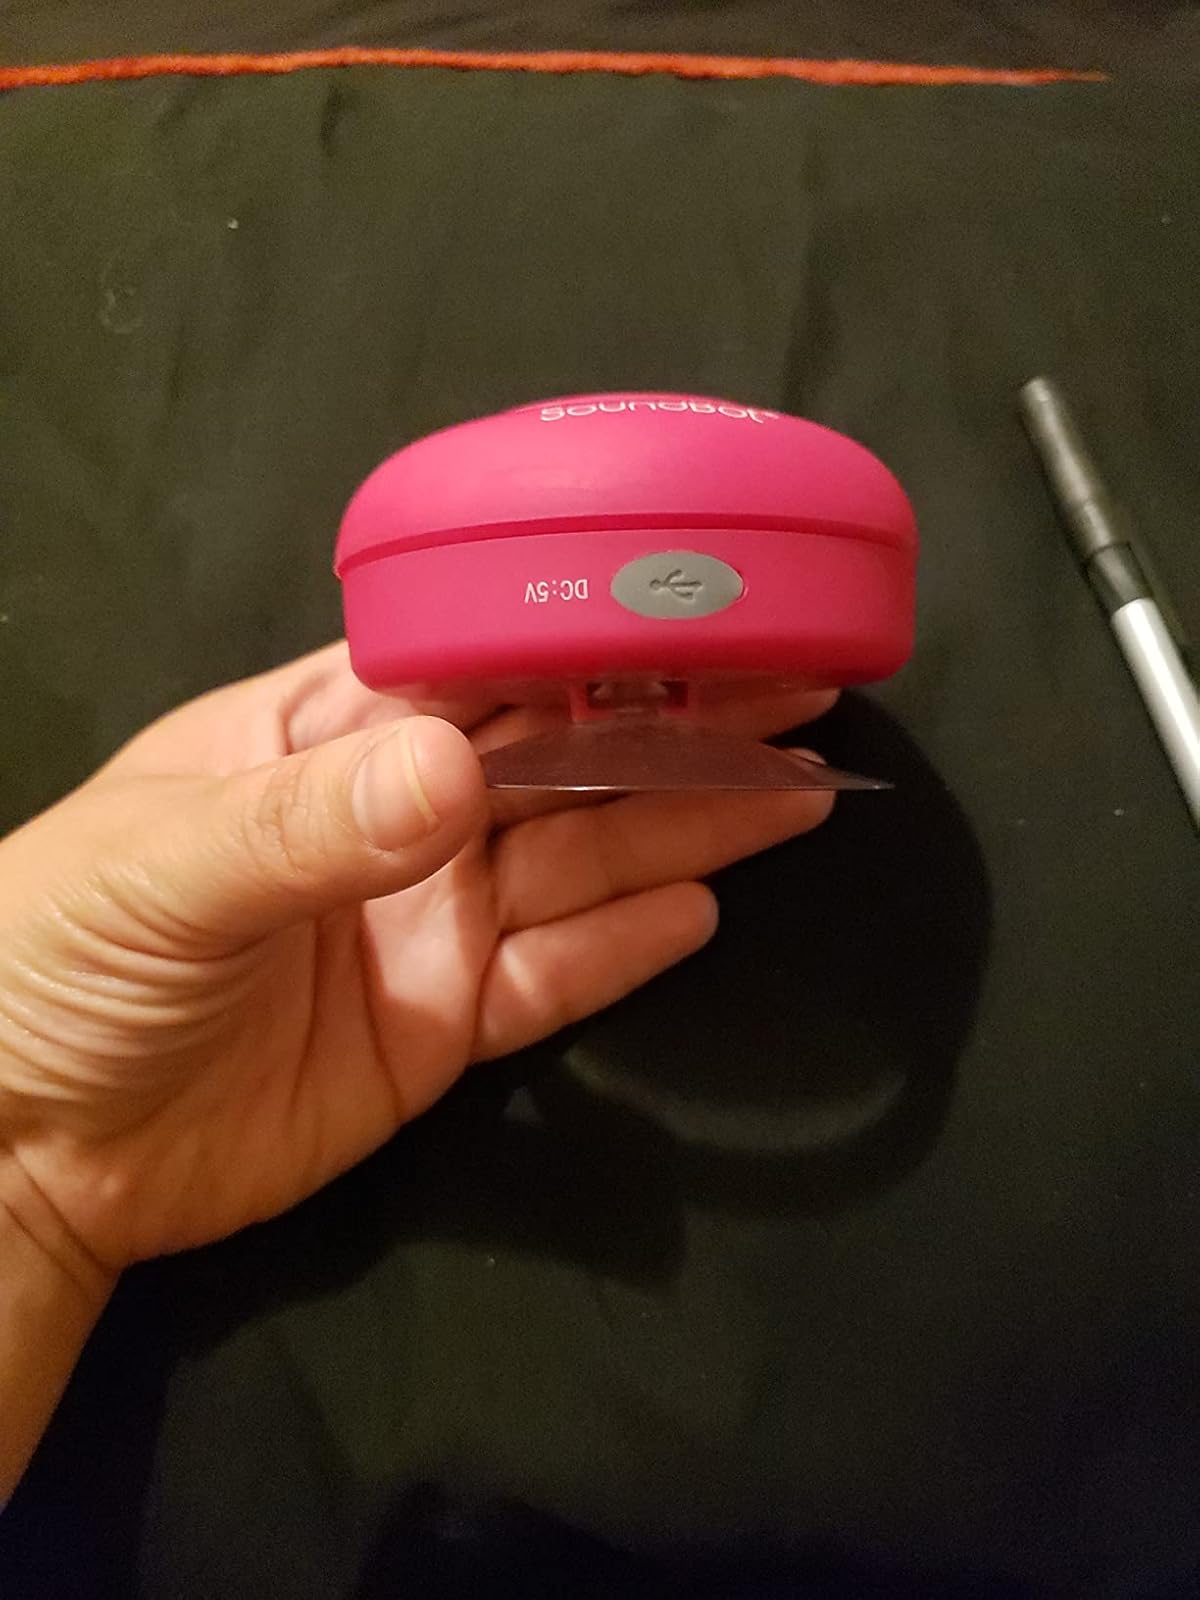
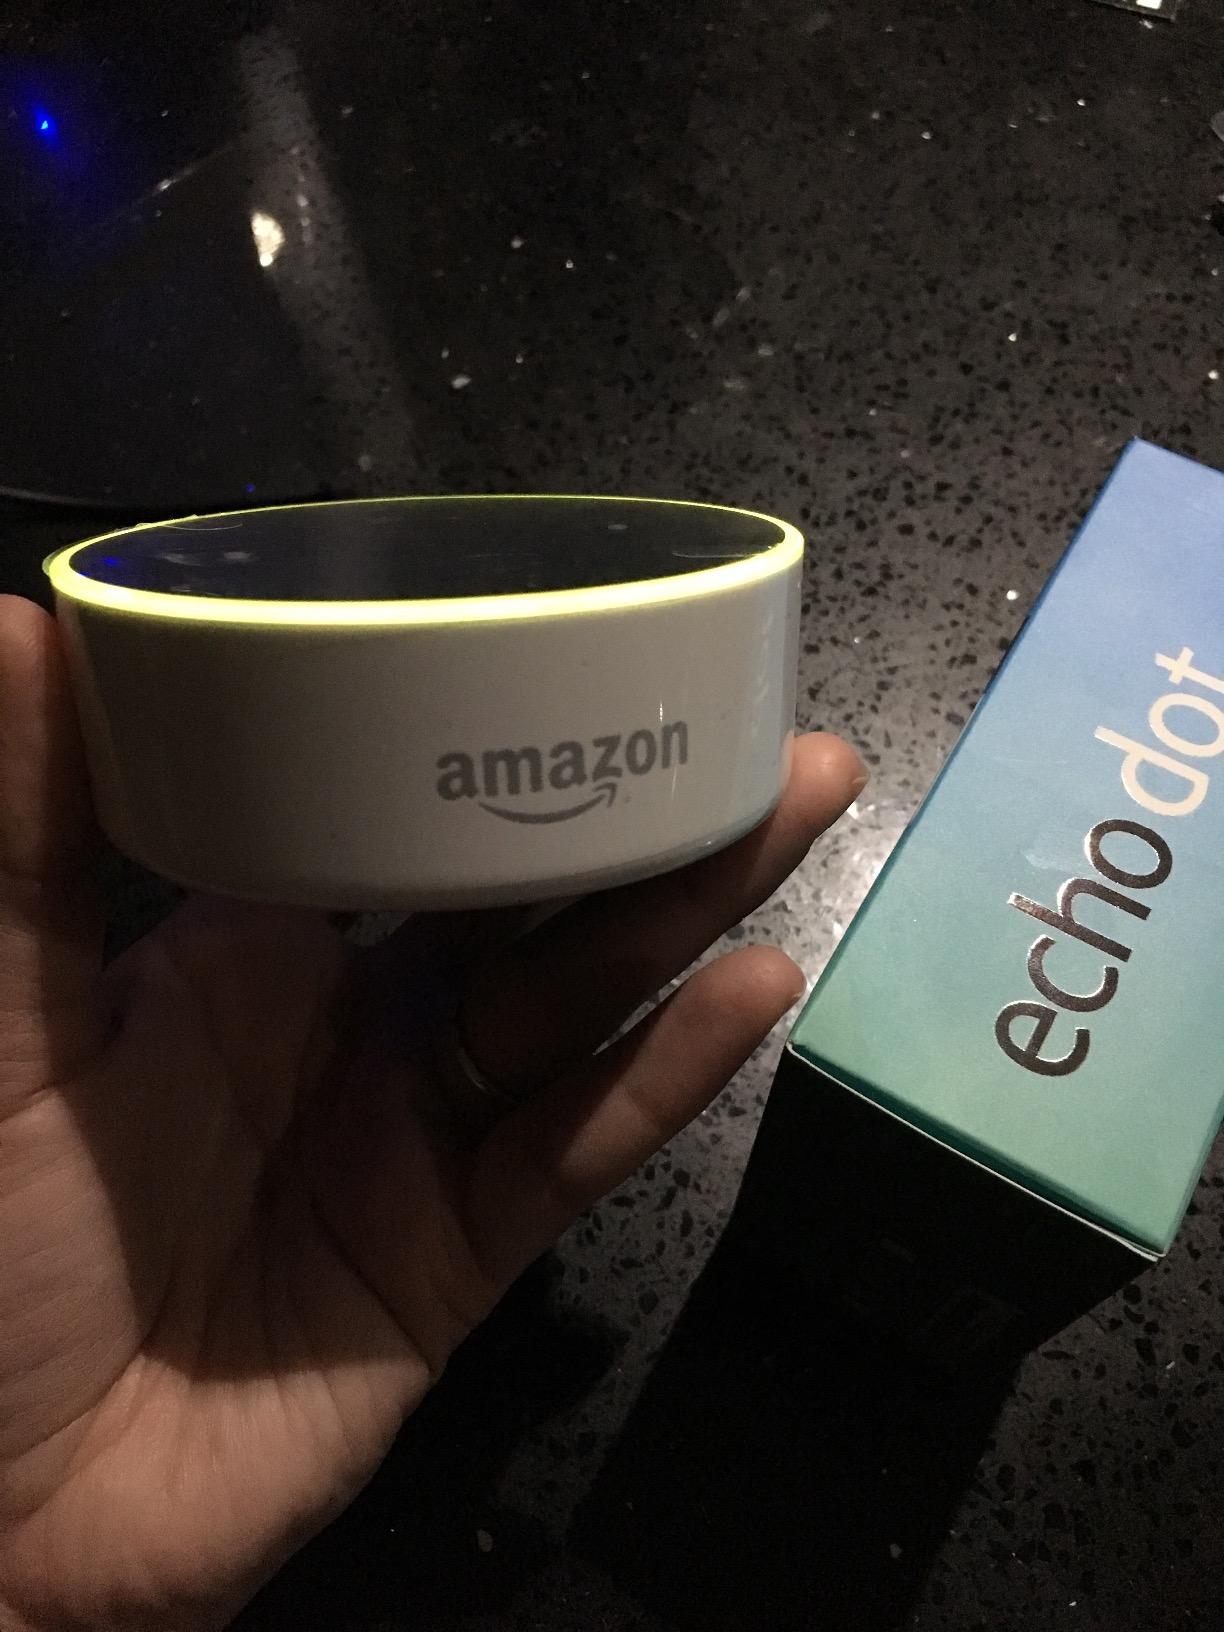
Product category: speaker
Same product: no